Rich and Famous (1981 film)

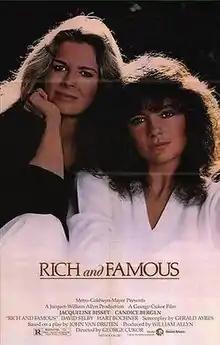
Original poster

Rich and Famous is a 1981 American drama film directed by George Cukor, the final film of his career. The screenplay by Gerald Ayres is based on the 1940 play "Old Acquaintance" by John Van Druten, previously adapted in 1943 by Vincent Sherman under its original title, starring Bette Davis and Miriam Hopkins. The film was released to commercial failure and mixed critical response.